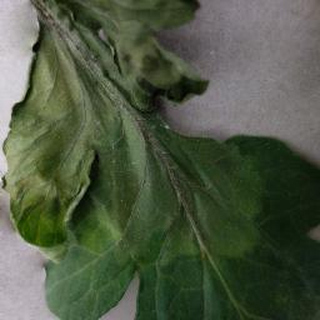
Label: tomato_late_blight